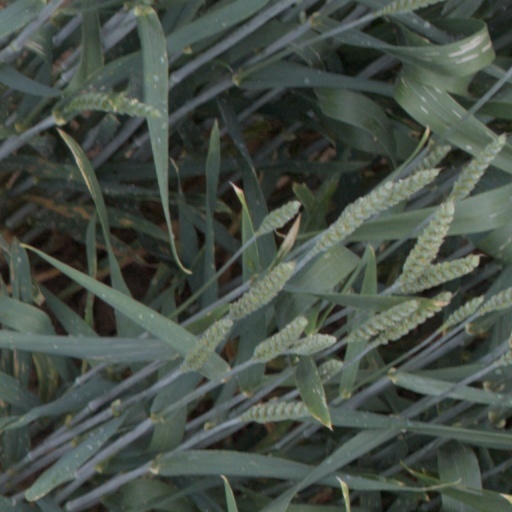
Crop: wheat